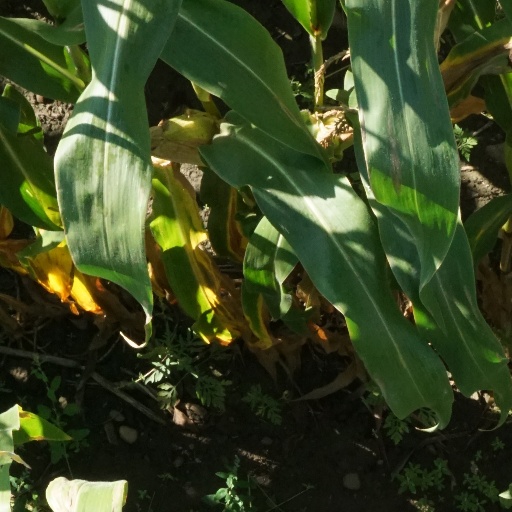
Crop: maize; corn